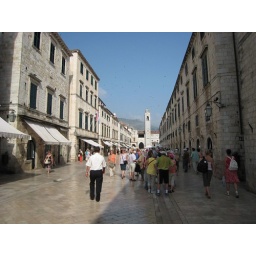
Main street (Stradum) in old town Dubrovnik (Oprah supposedly owns the house on the left).